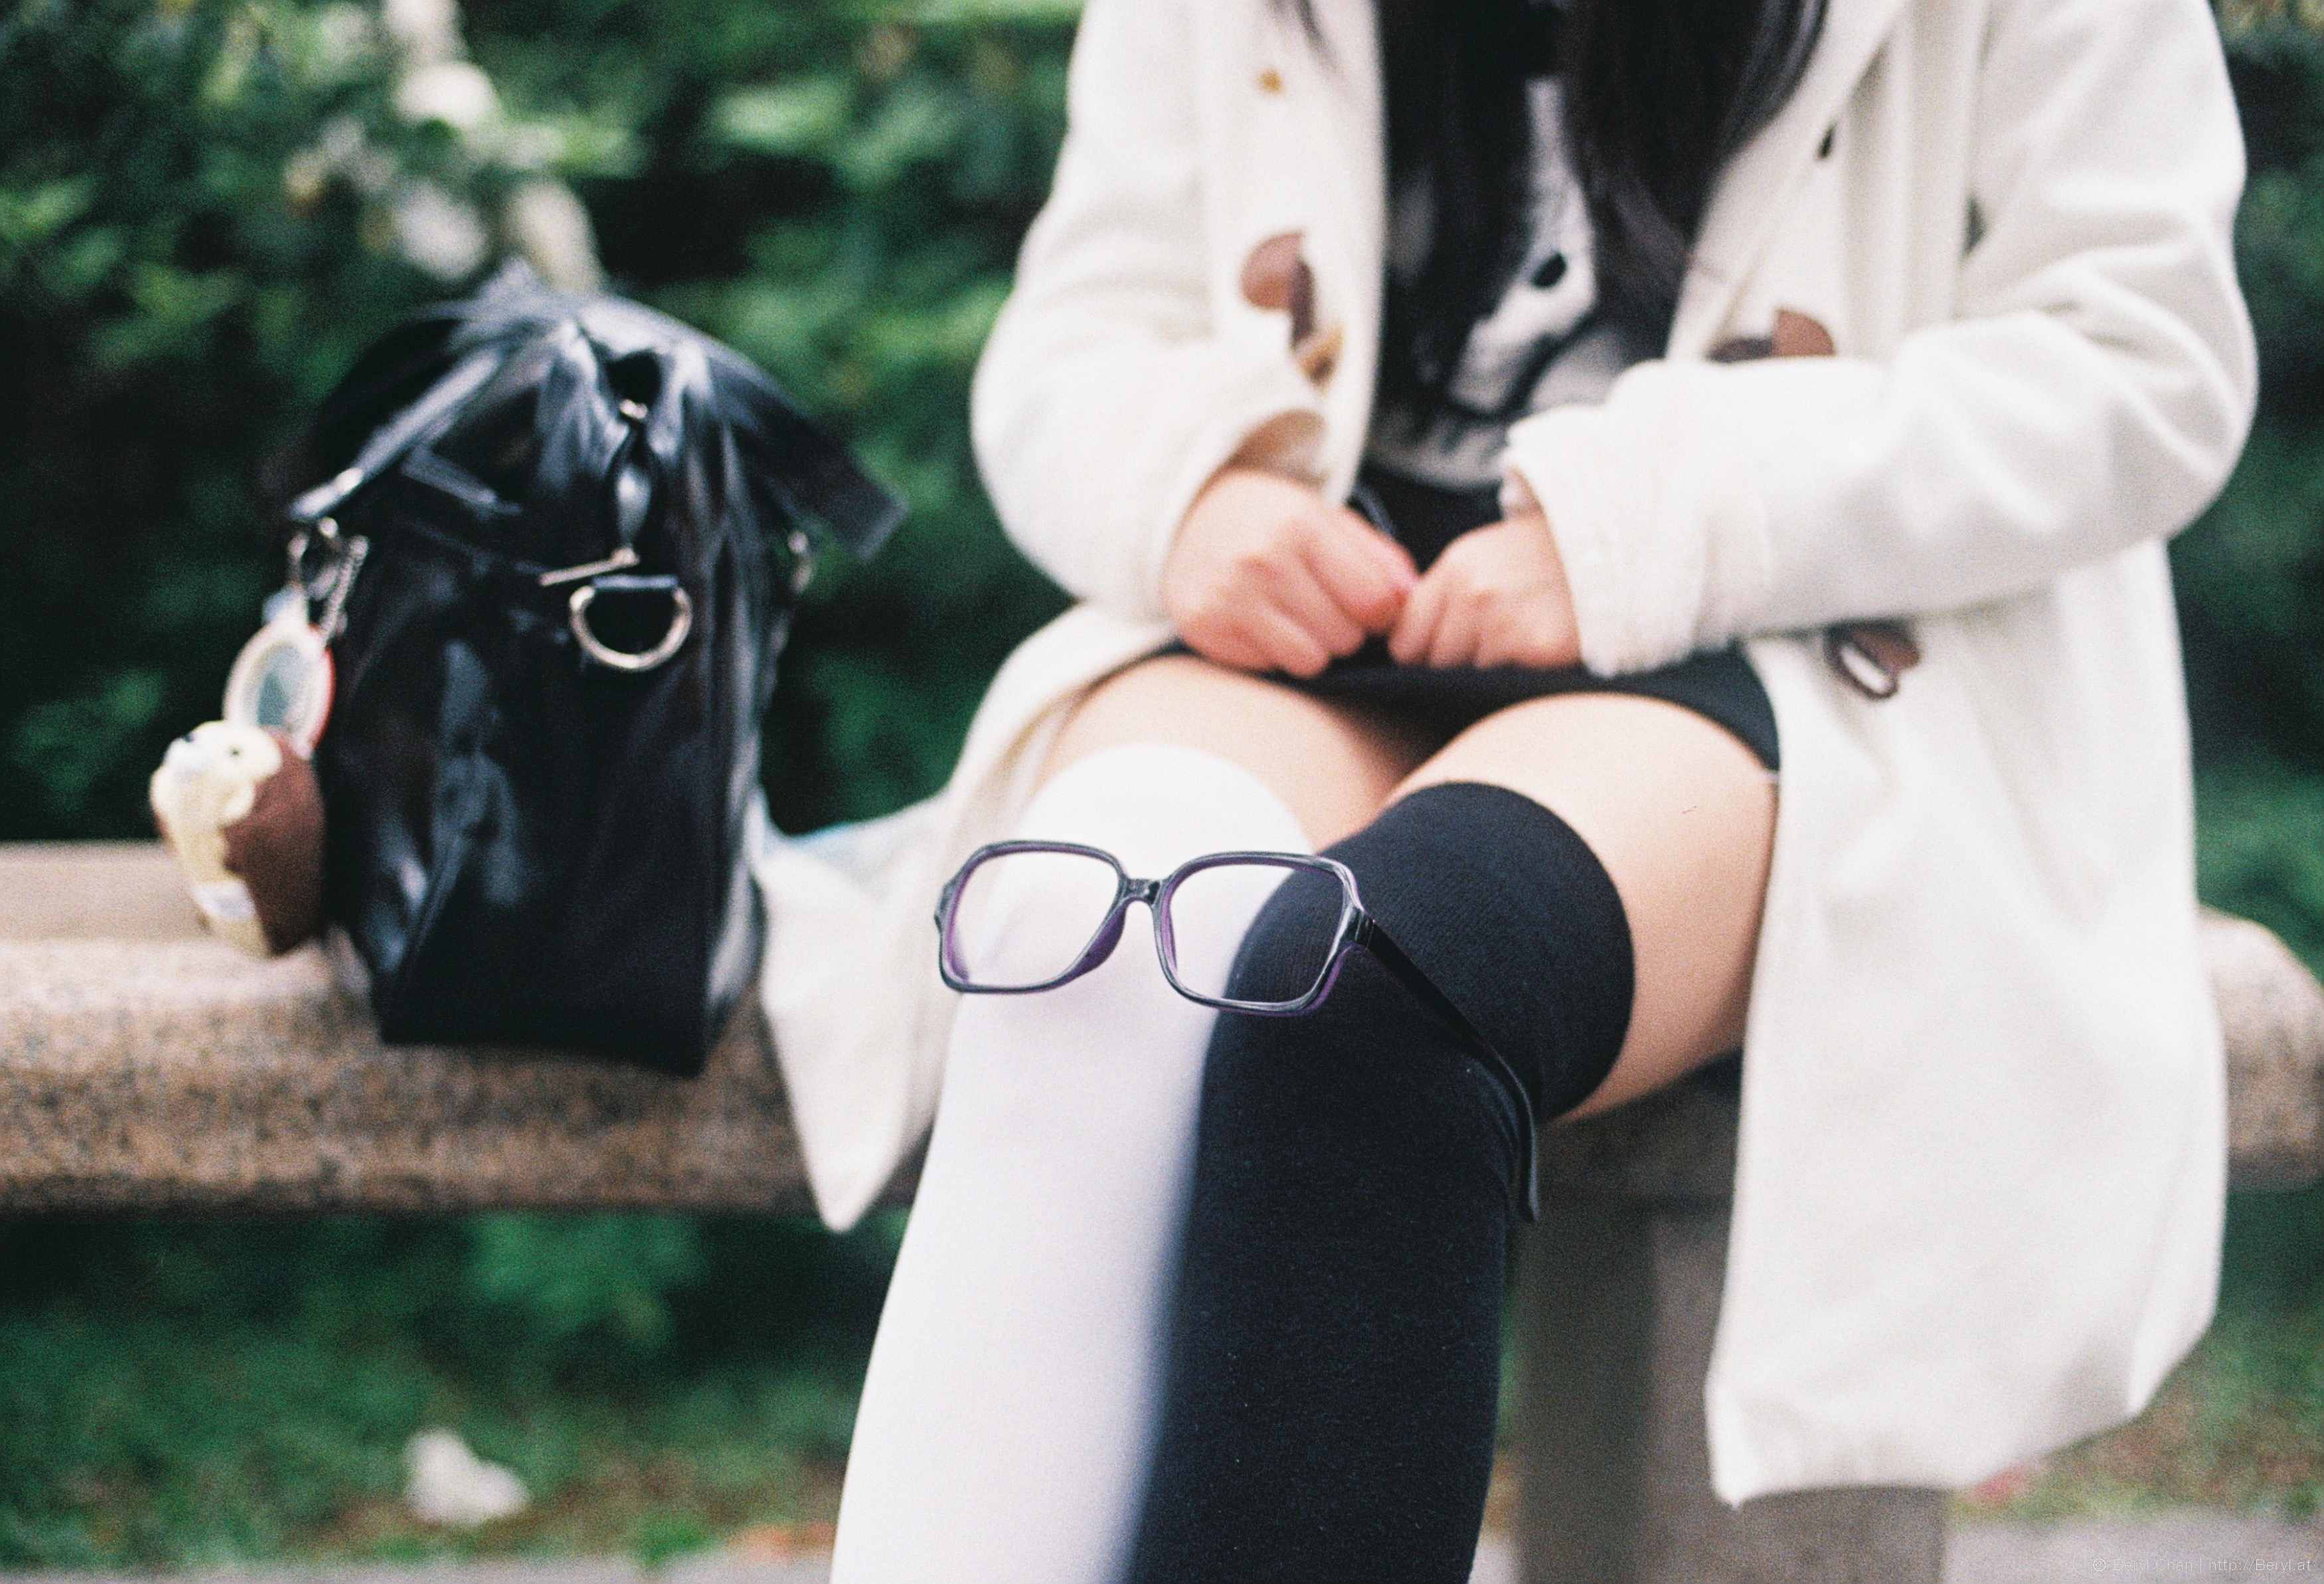
man, girl, cute, film, slr, leg, rough, nikon, clothing, groom, 50mm, hands, legs, photograph, faceless, costume, socks, kneesocks, knee, nikonf3, kneehigh, sock, fujifilmc200